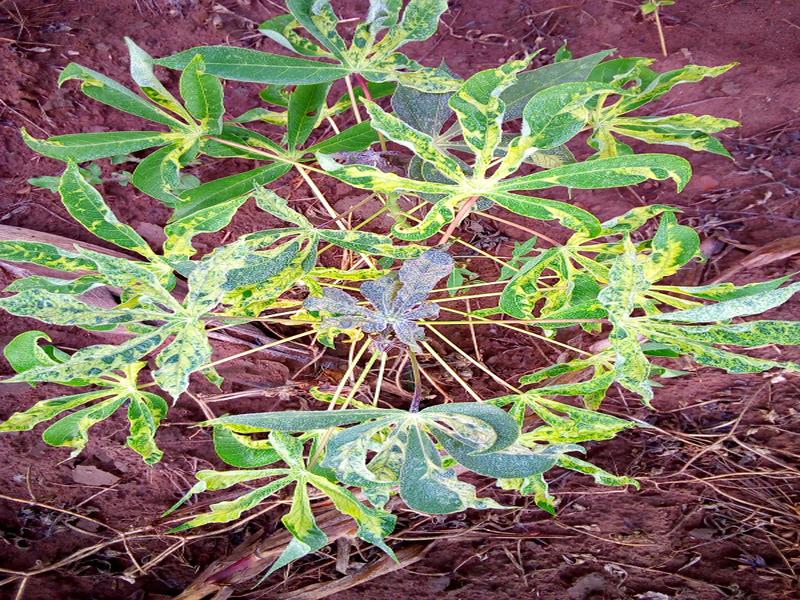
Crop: cassava
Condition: mosaic_disease